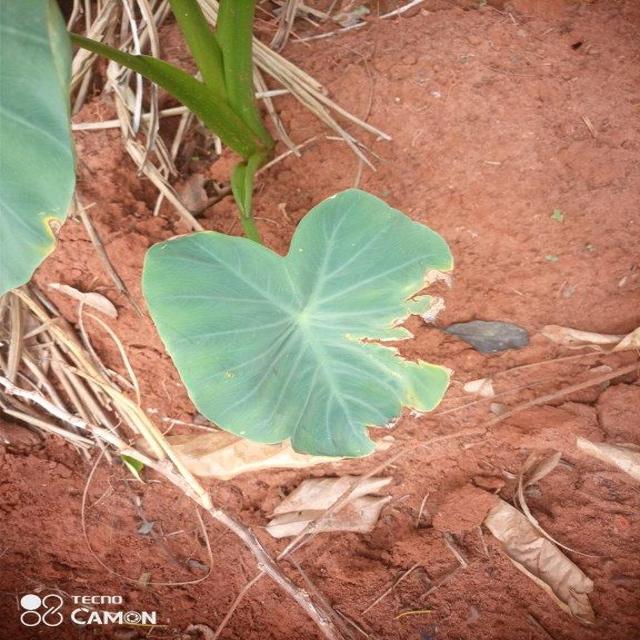
Label: Early_Blight